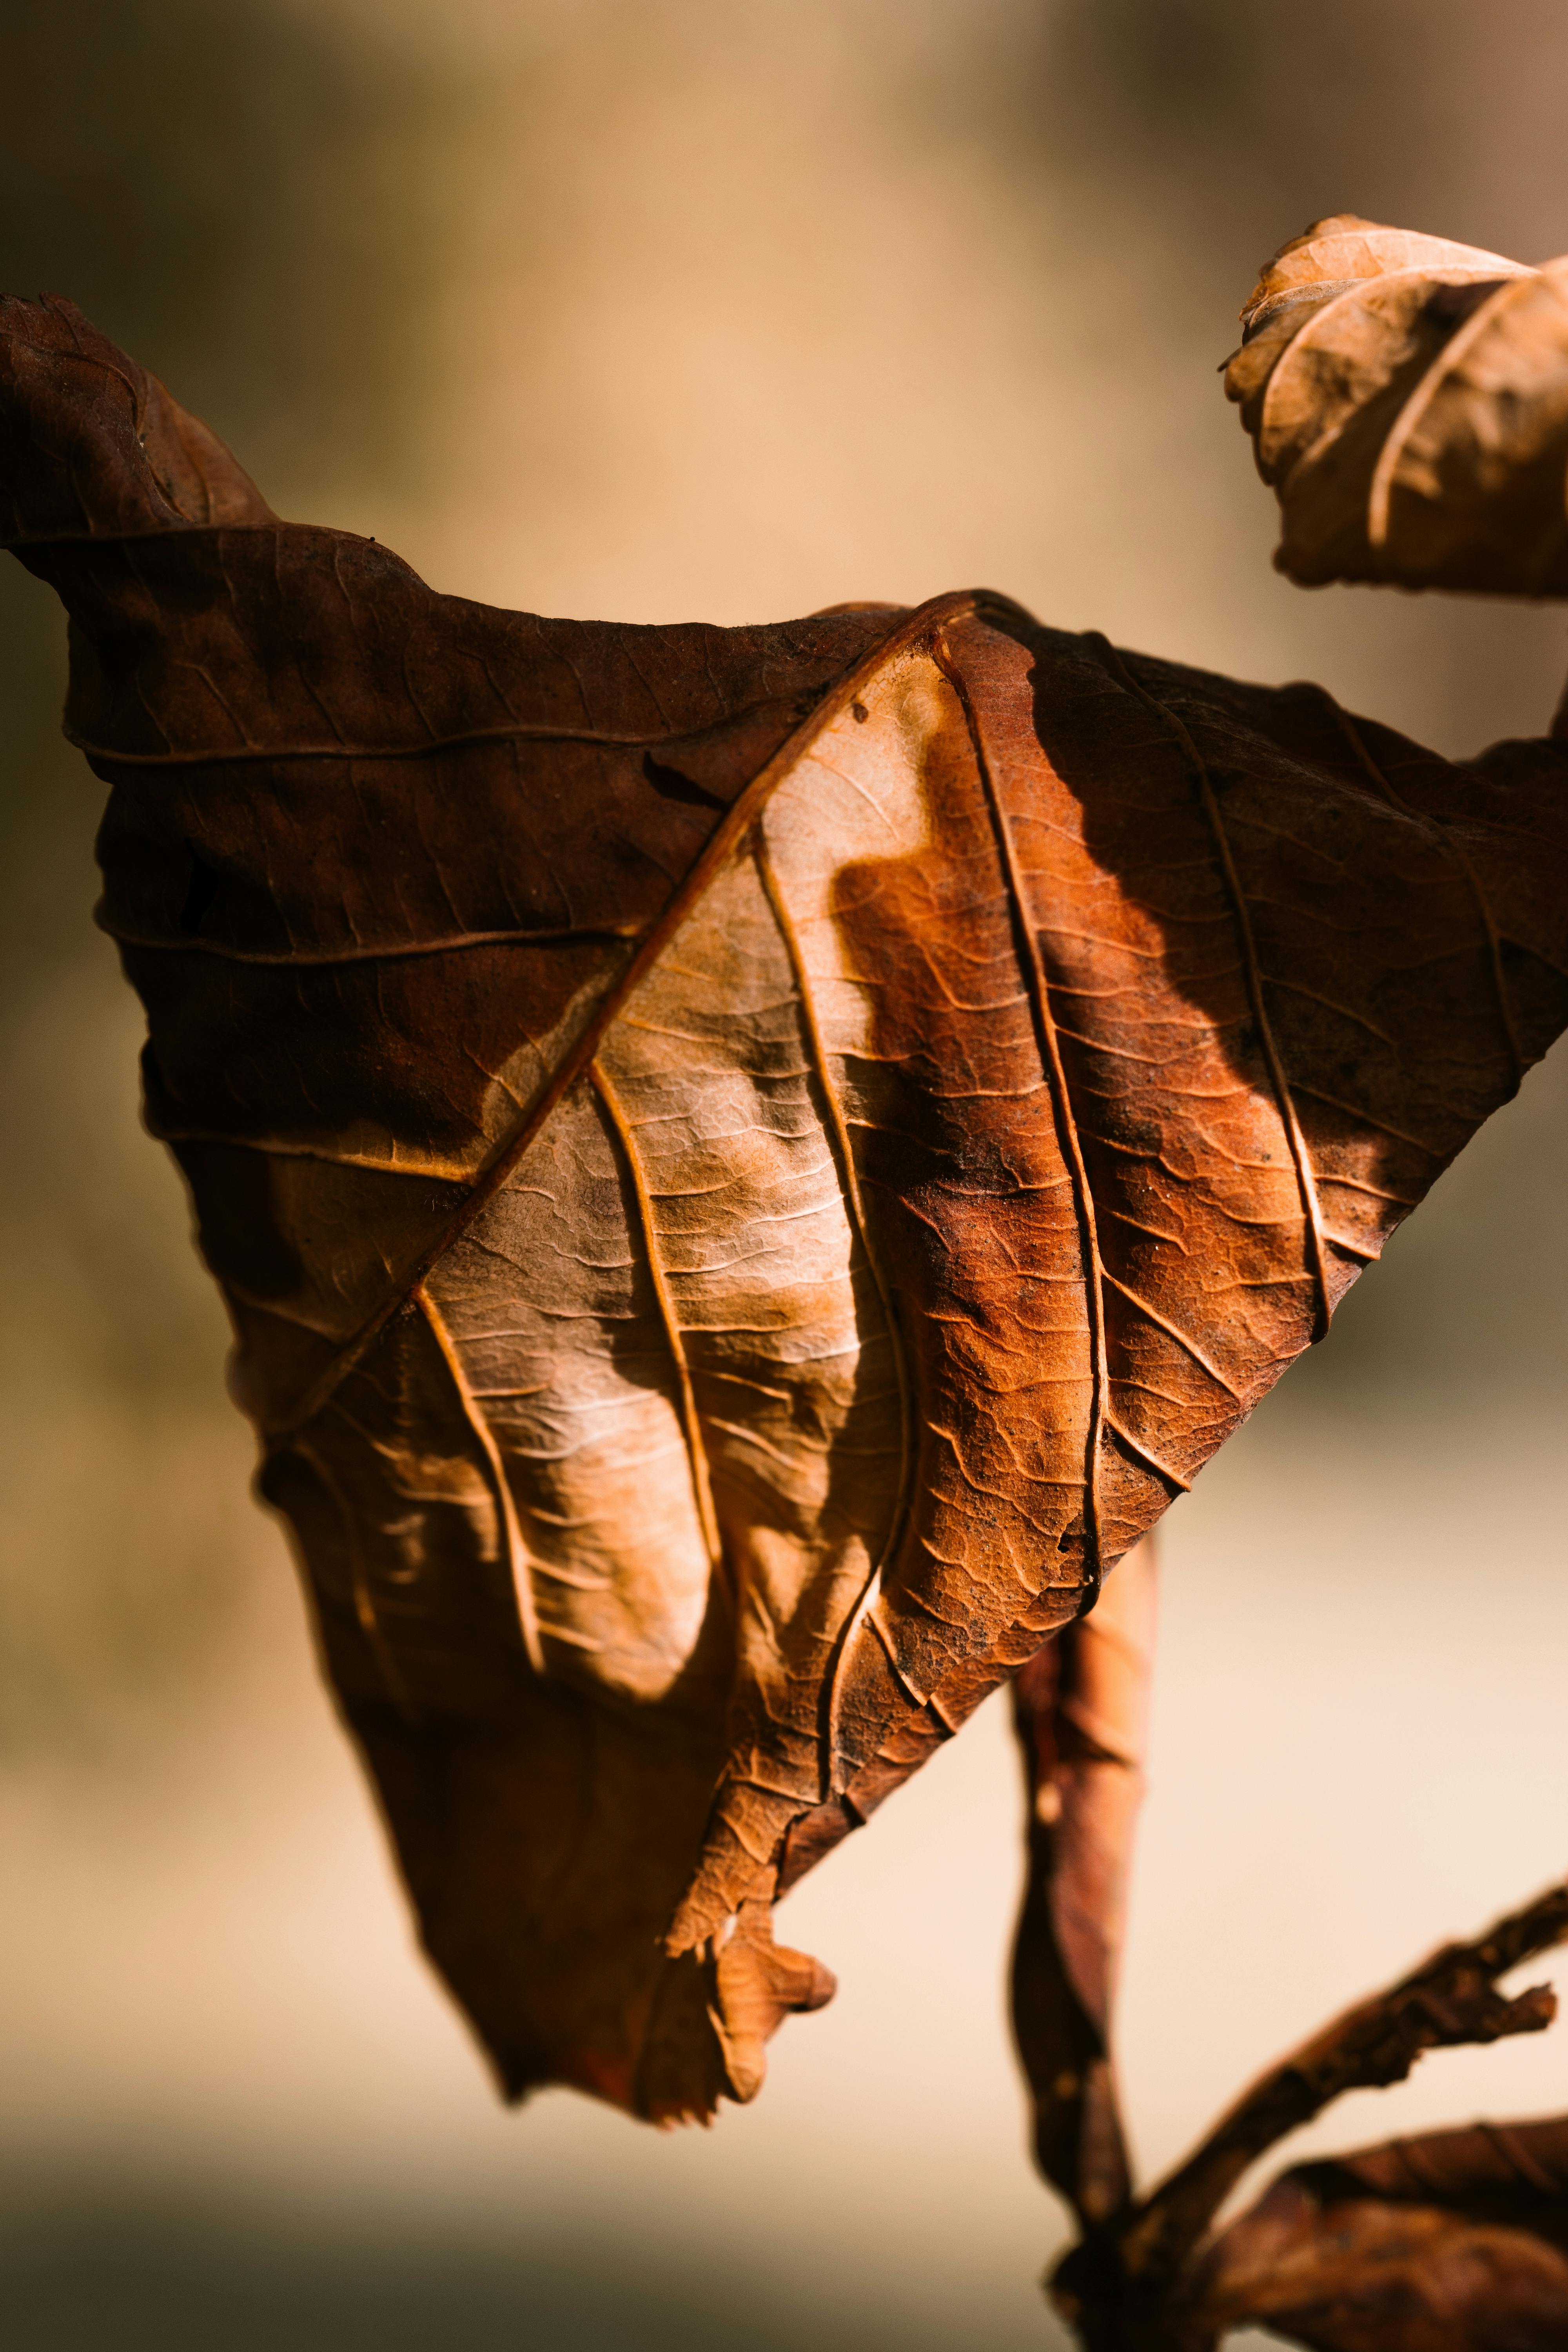
woman, brown, plant, leaf, twig, branch, wood, sunlight, Tints and shades, deciduous, tree, close up, macro photography, shadow, metal, art, flowering plant, wildlife, backlighting, still life photography, natural landscape, plant stem, trunk, autumn